Kater's pendulum

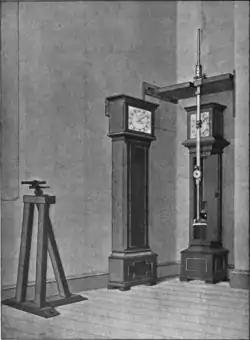
Kater's original pendulum, showing use, from Kater's 1818 paper. The pendulum's period was timed by comparing its swing with the pendulum in the precision clock behind it. The sight "(left)" was used to avoid parallax error.

A Kater's pendulum is a reversible free swinging pendulum invented by British physicist and army captain Henry Kater in 1817 (made public on 29 January 1818), for use as a gravimeter instrument to measure the local acceleration of gravity. Its advantage is that, unlike previous pendulum gravimeters, the pendulum's centre of gravity and center of oscillation do not have to be determined, allowing a greater accuracy. For about a century, until the 1930s, Kater's pendulum and its various refinements remained the standard method for measuring the strength of the Earth's gravity during geodetic surveys. It is now used only for demonstrating pendulum principles.